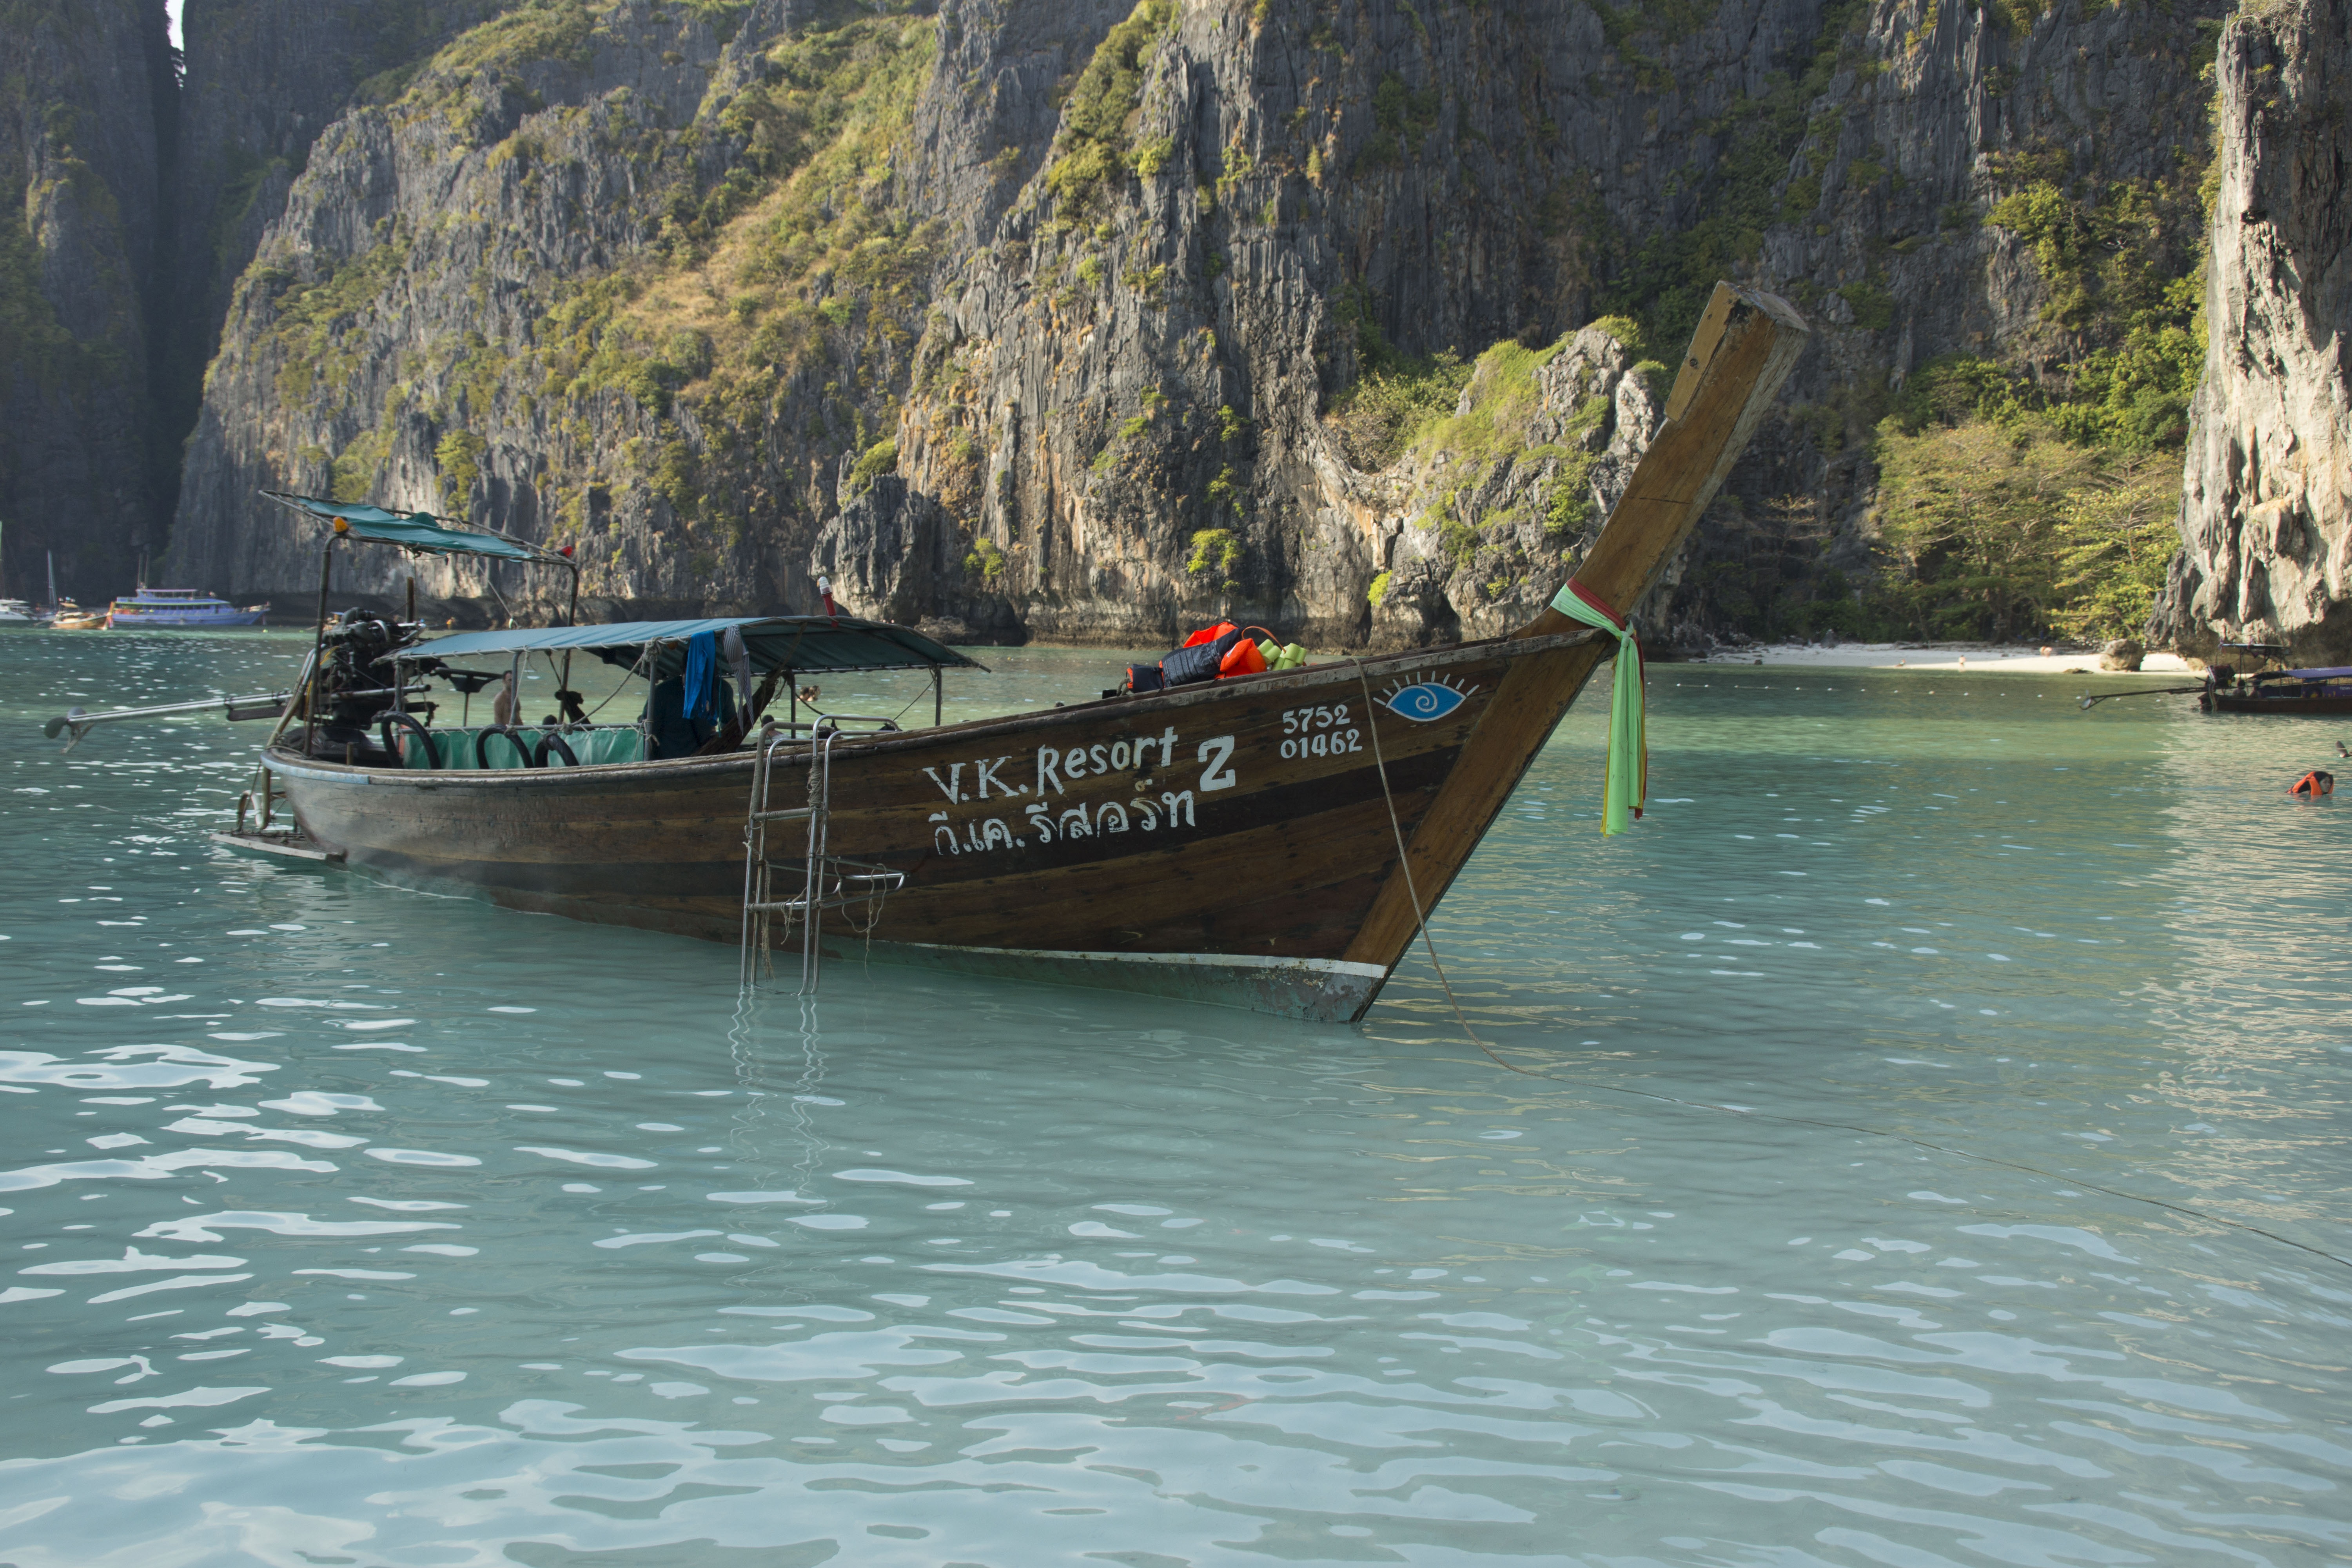
sea, tree, water, ocean, boat, river, reflection, bay, buddhism, island, asia, tourism, thailand, cool image, boating, boats, cool photo, watercraft, waters, pattaya, dhow, fishing vessel, long tail boat, skiff, watercraft rowing, boats and boating equipment and supplies, puket, phi phi iceland, coastal and oceanic landforms, water transportation